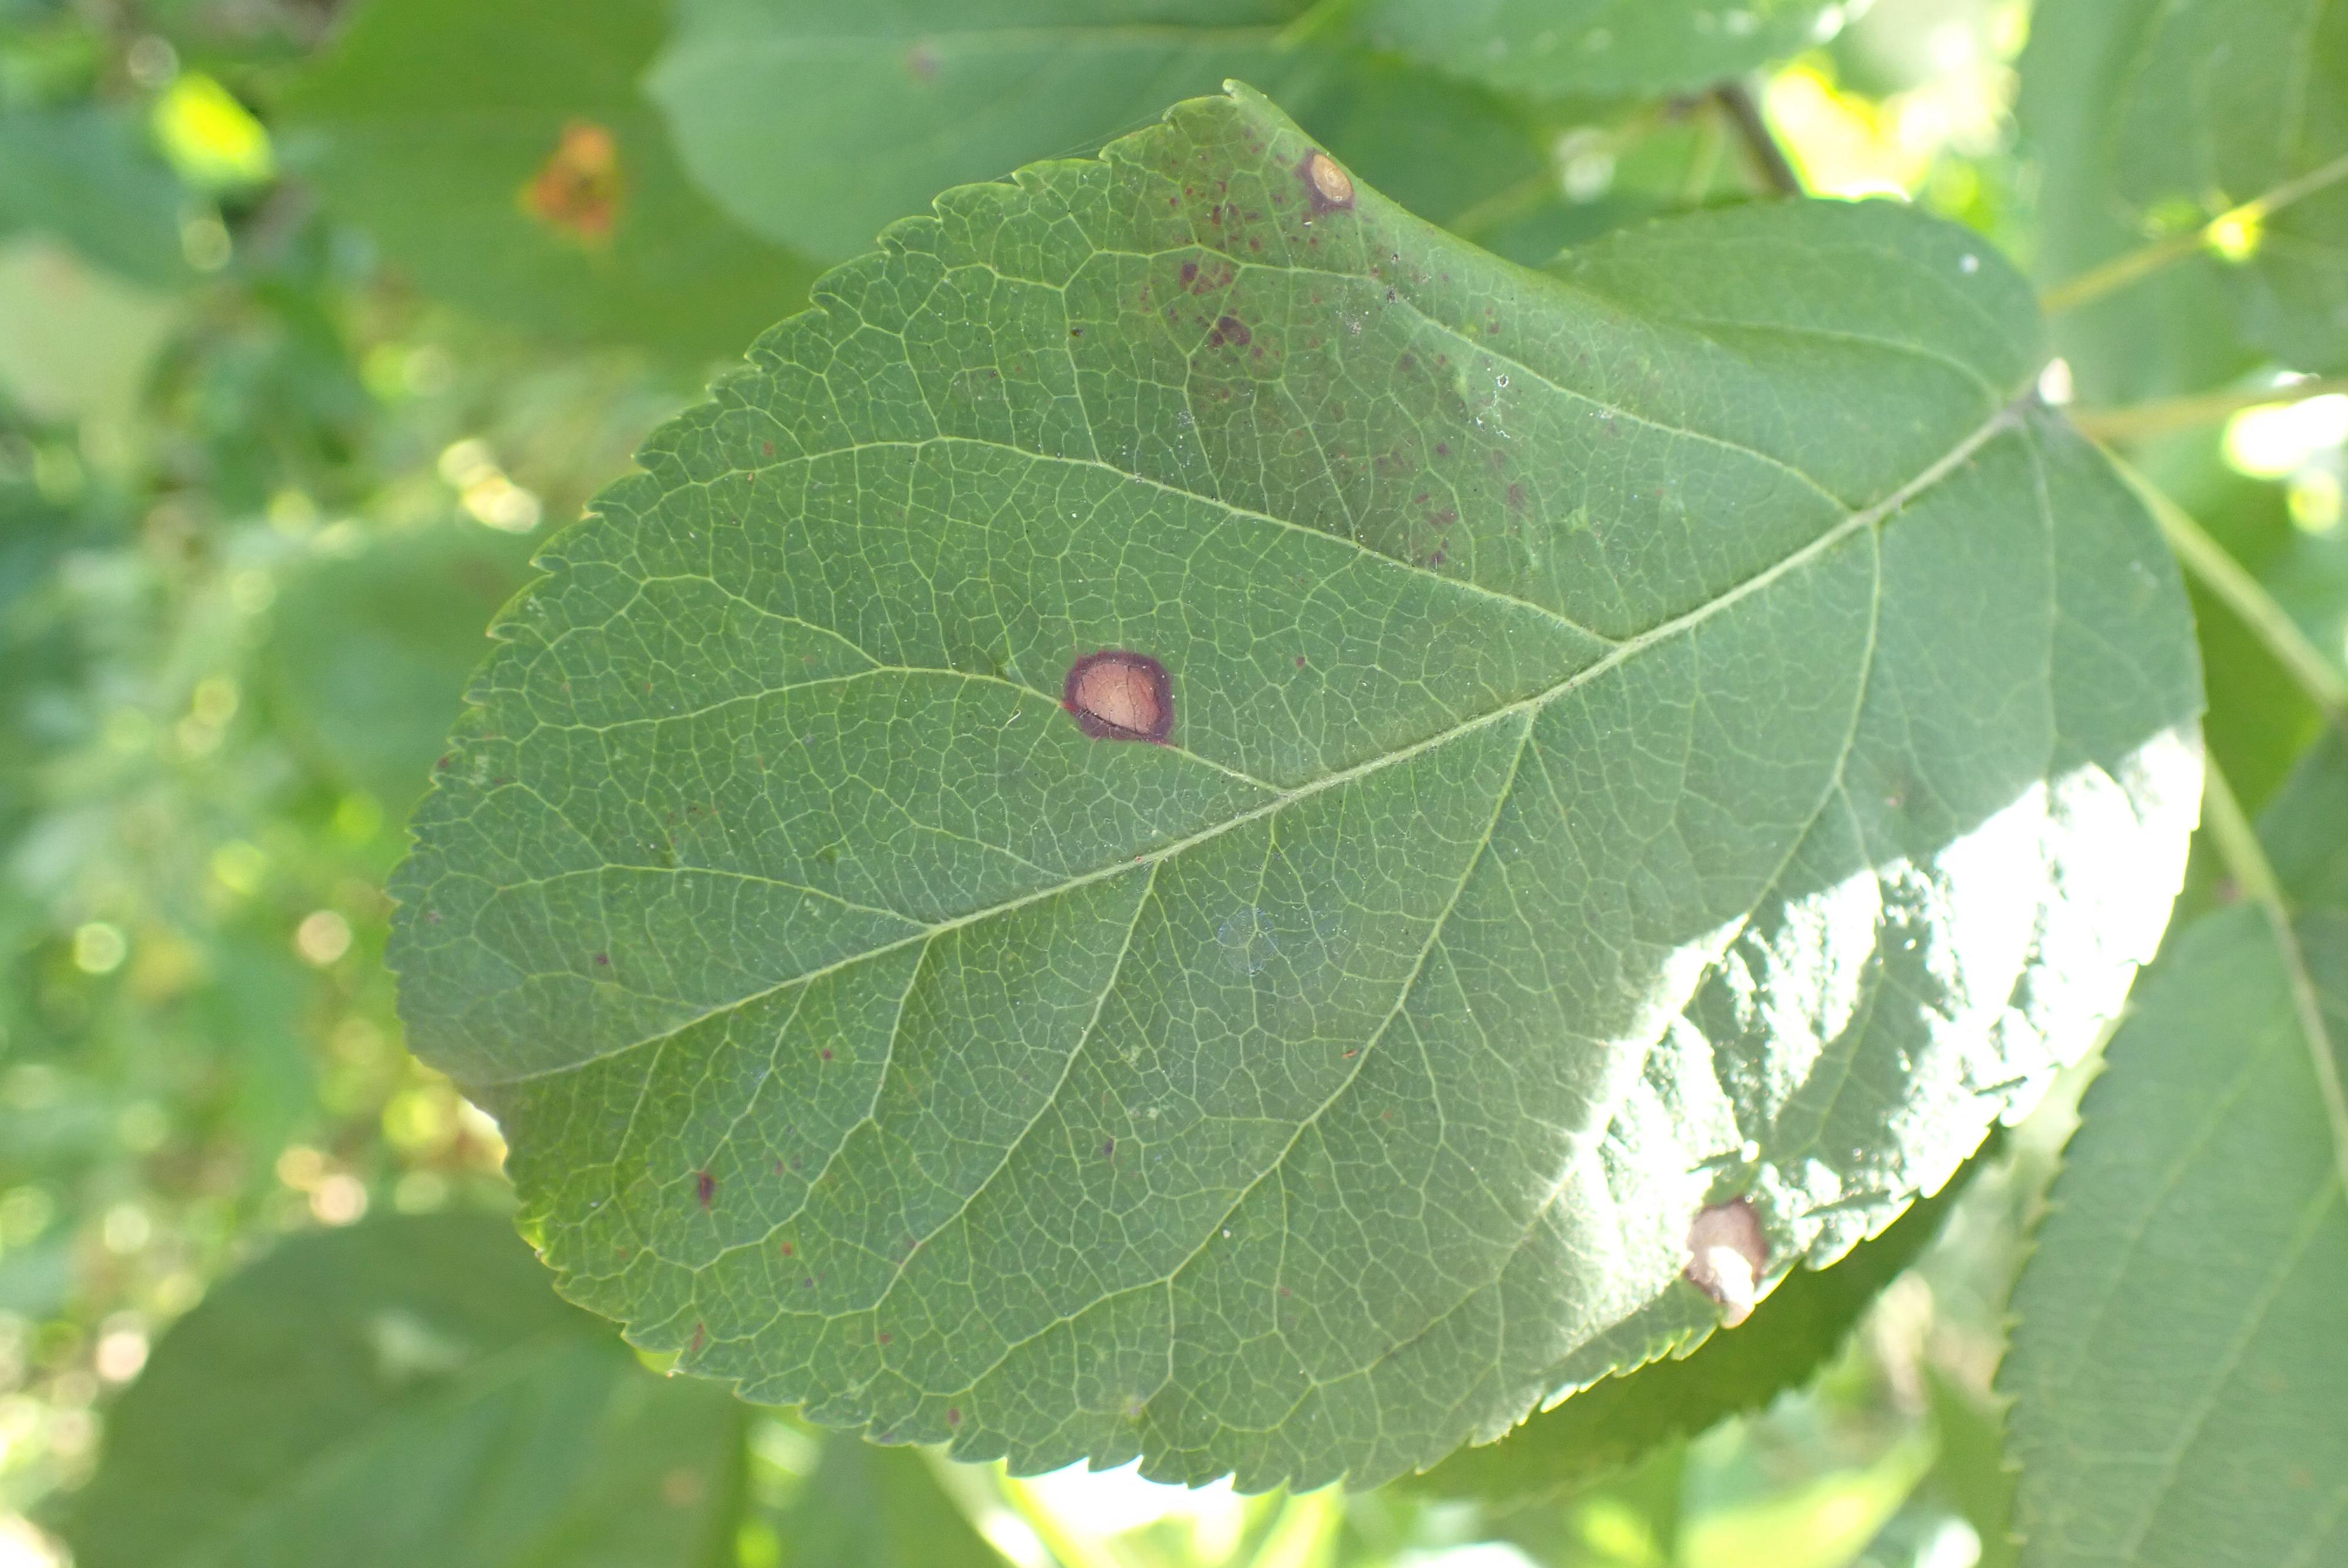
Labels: complex